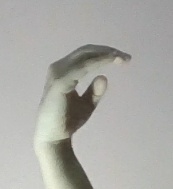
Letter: jeem